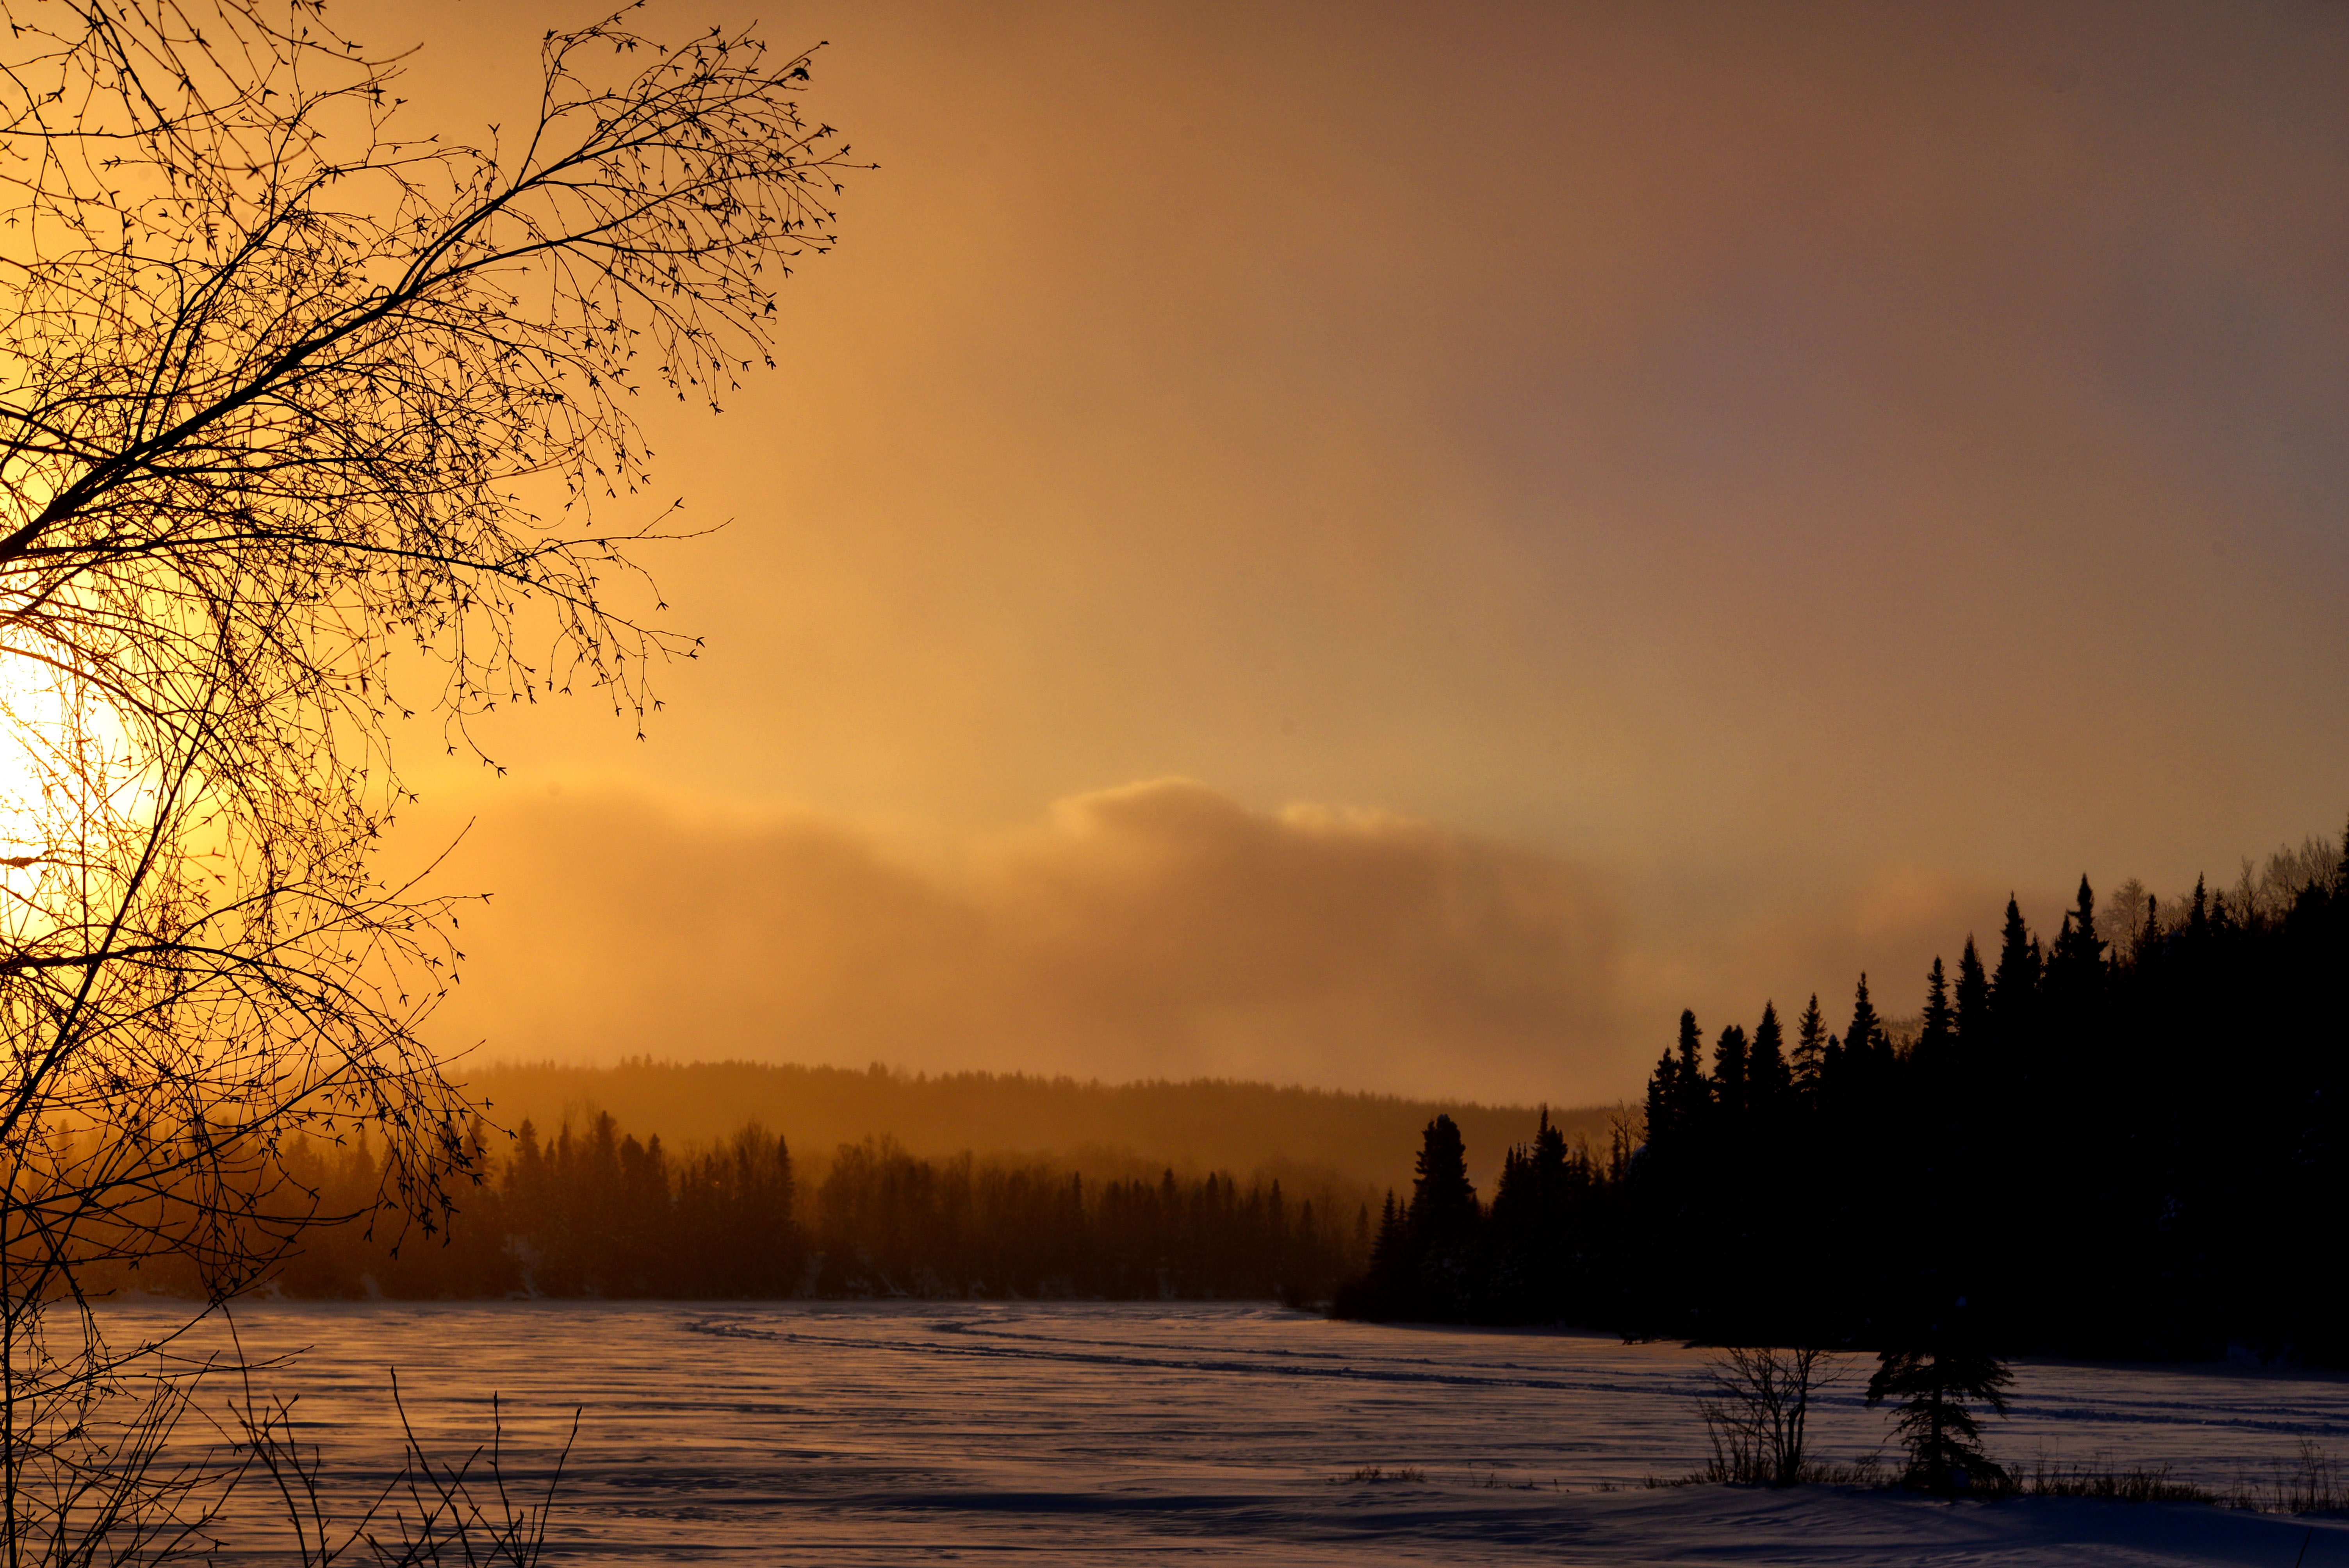
landscape, tree, nature, snow, winter, cloud, sky, sun, sunrise, sunset, mist, sunlight, morning, lake, dawn, atmosphere, river, dusk, evening, twilight, reflection, weather, contrast, season, frozen lake, trees, shades, against day, atmospheric phenomenon